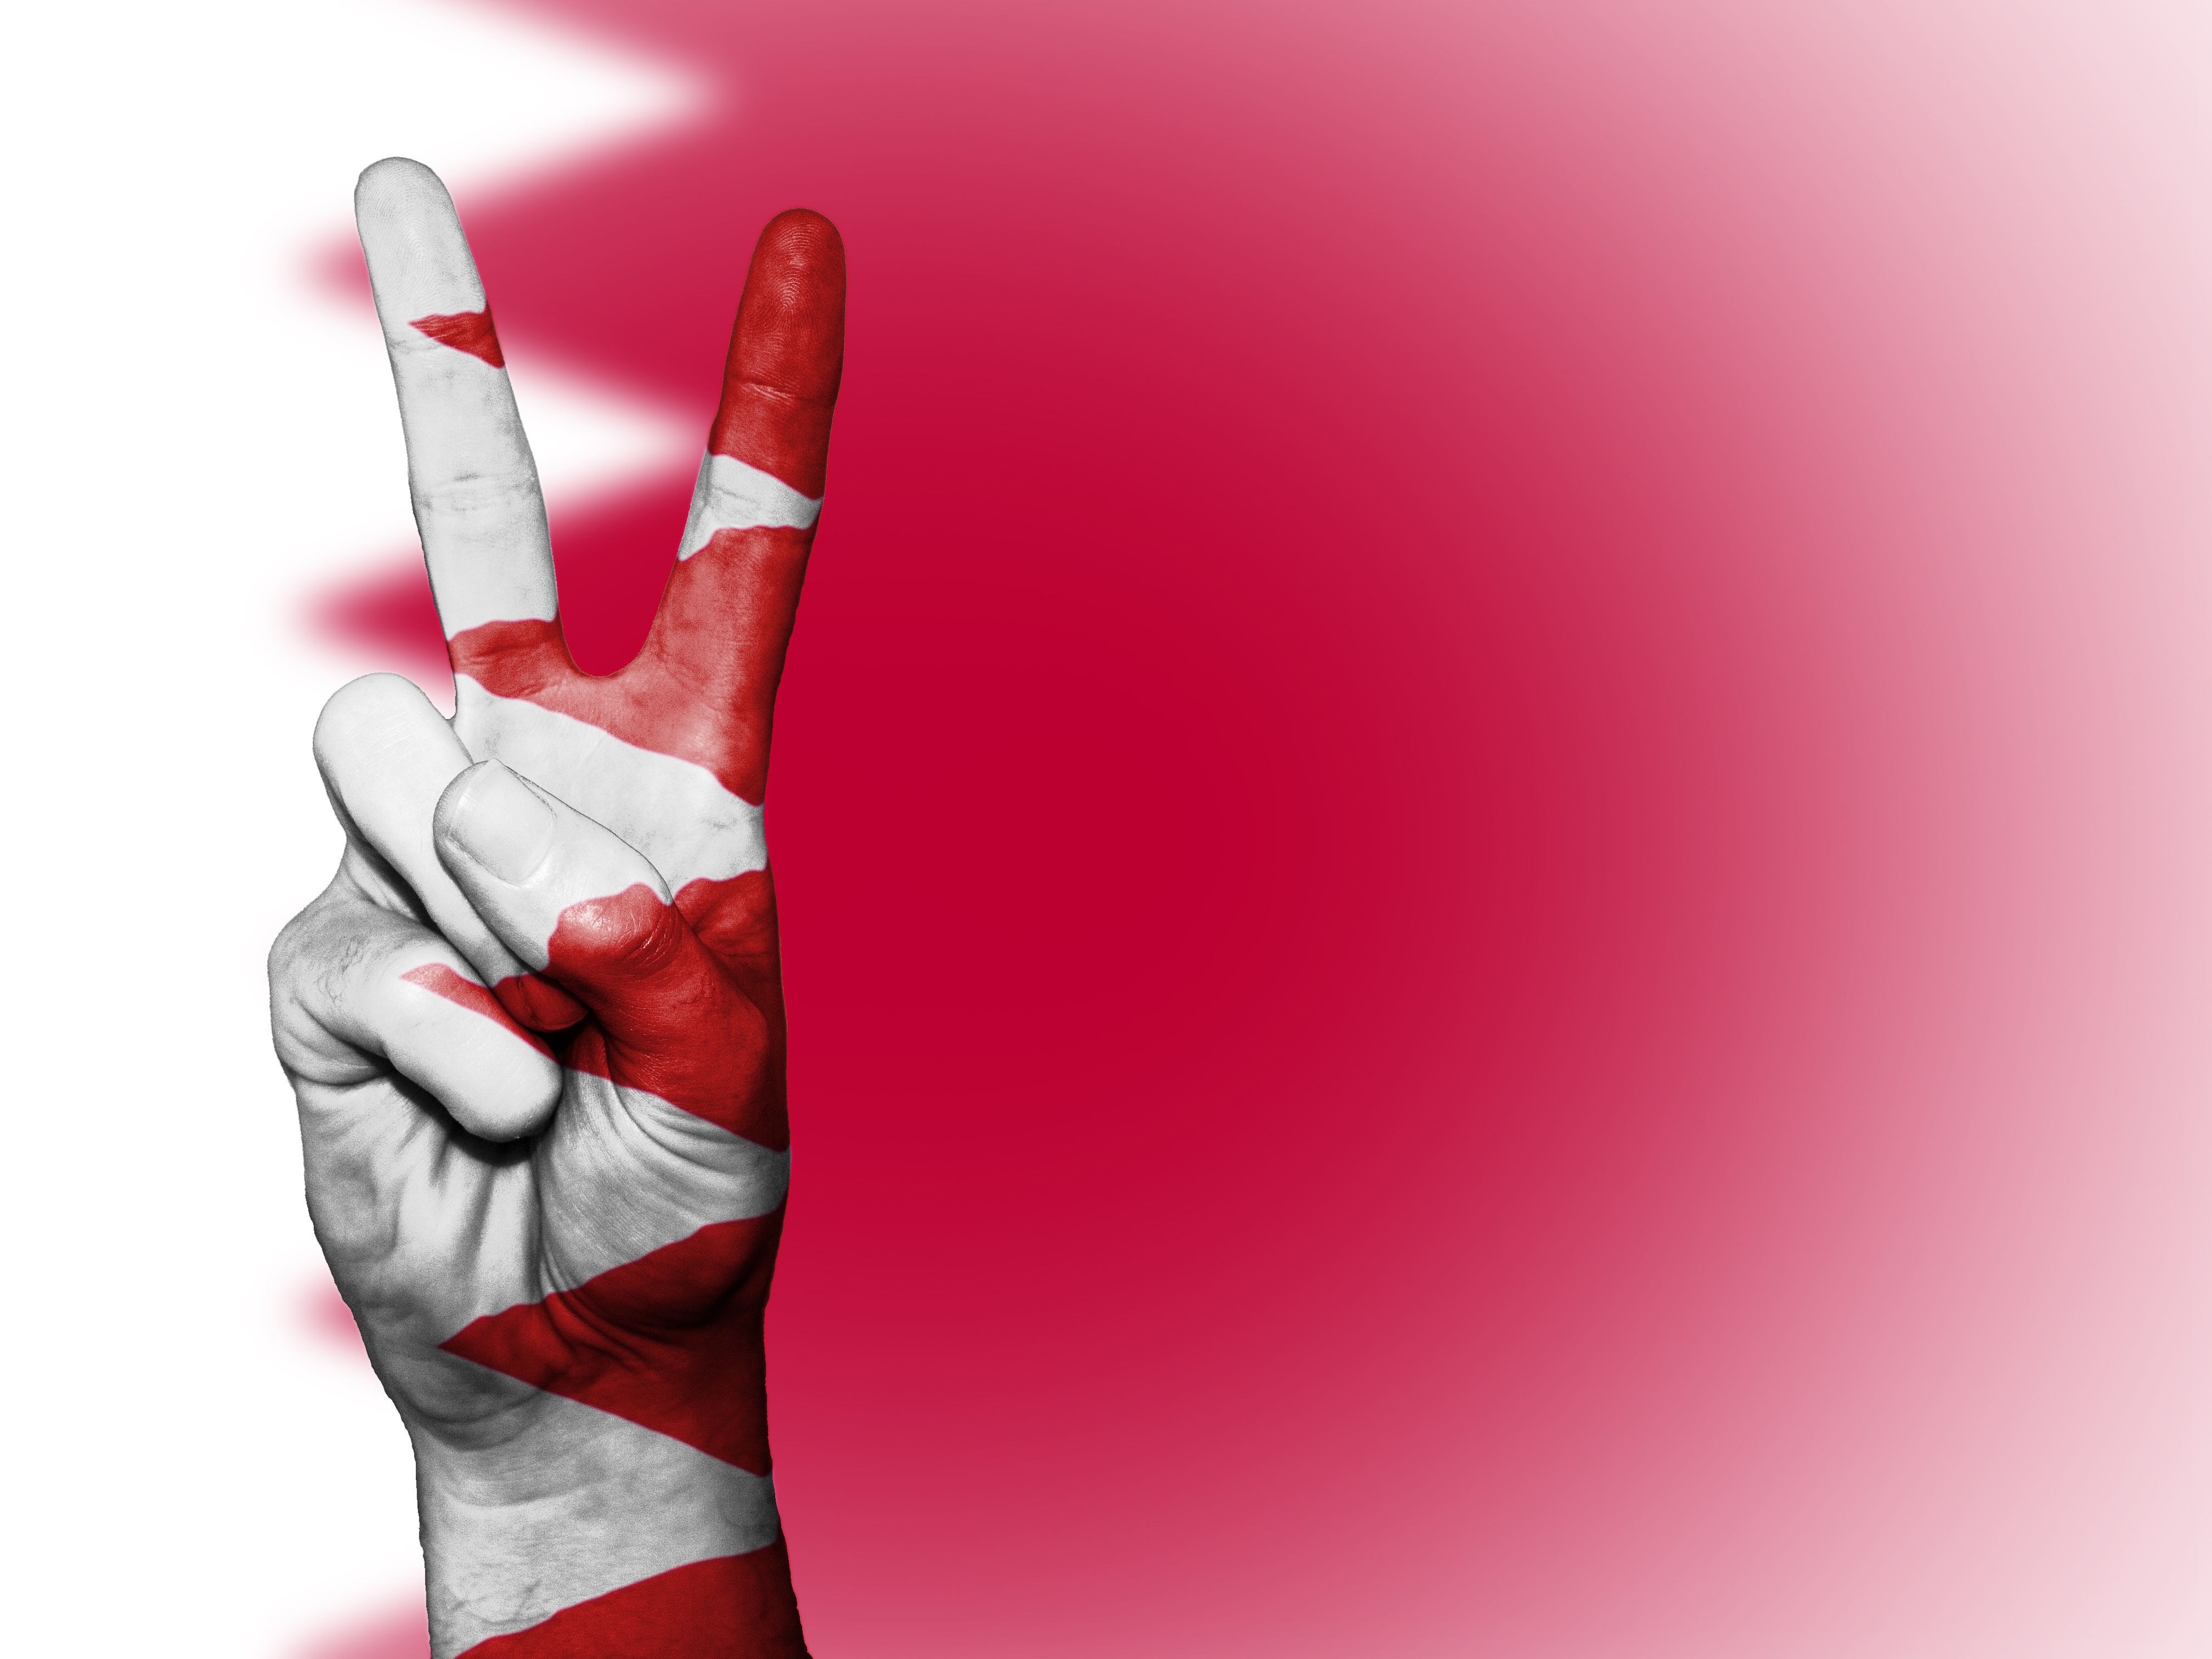
hand, country, travel, heart, finger, red, symbol, banner, flag, peace, tourism, pink, arm, human body, national, colors, background, graphic, state, organ, magenta, icon, ensign, bahrain, sense